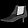
Label: Ankle boot